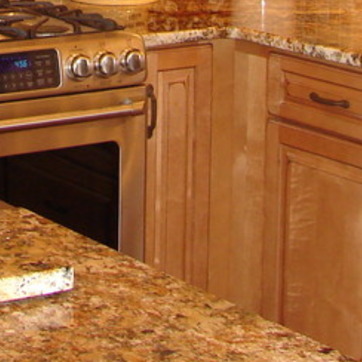
Material: wood